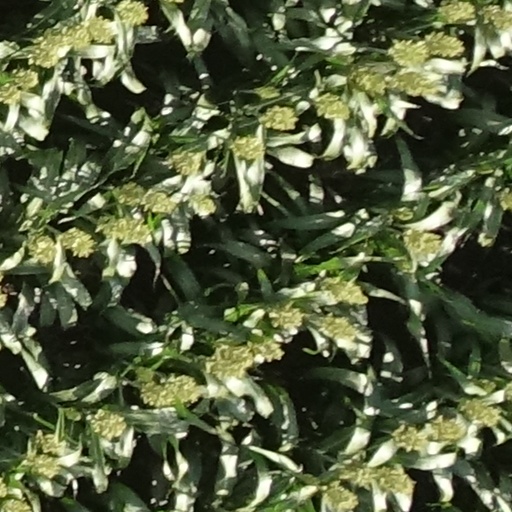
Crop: sorghum